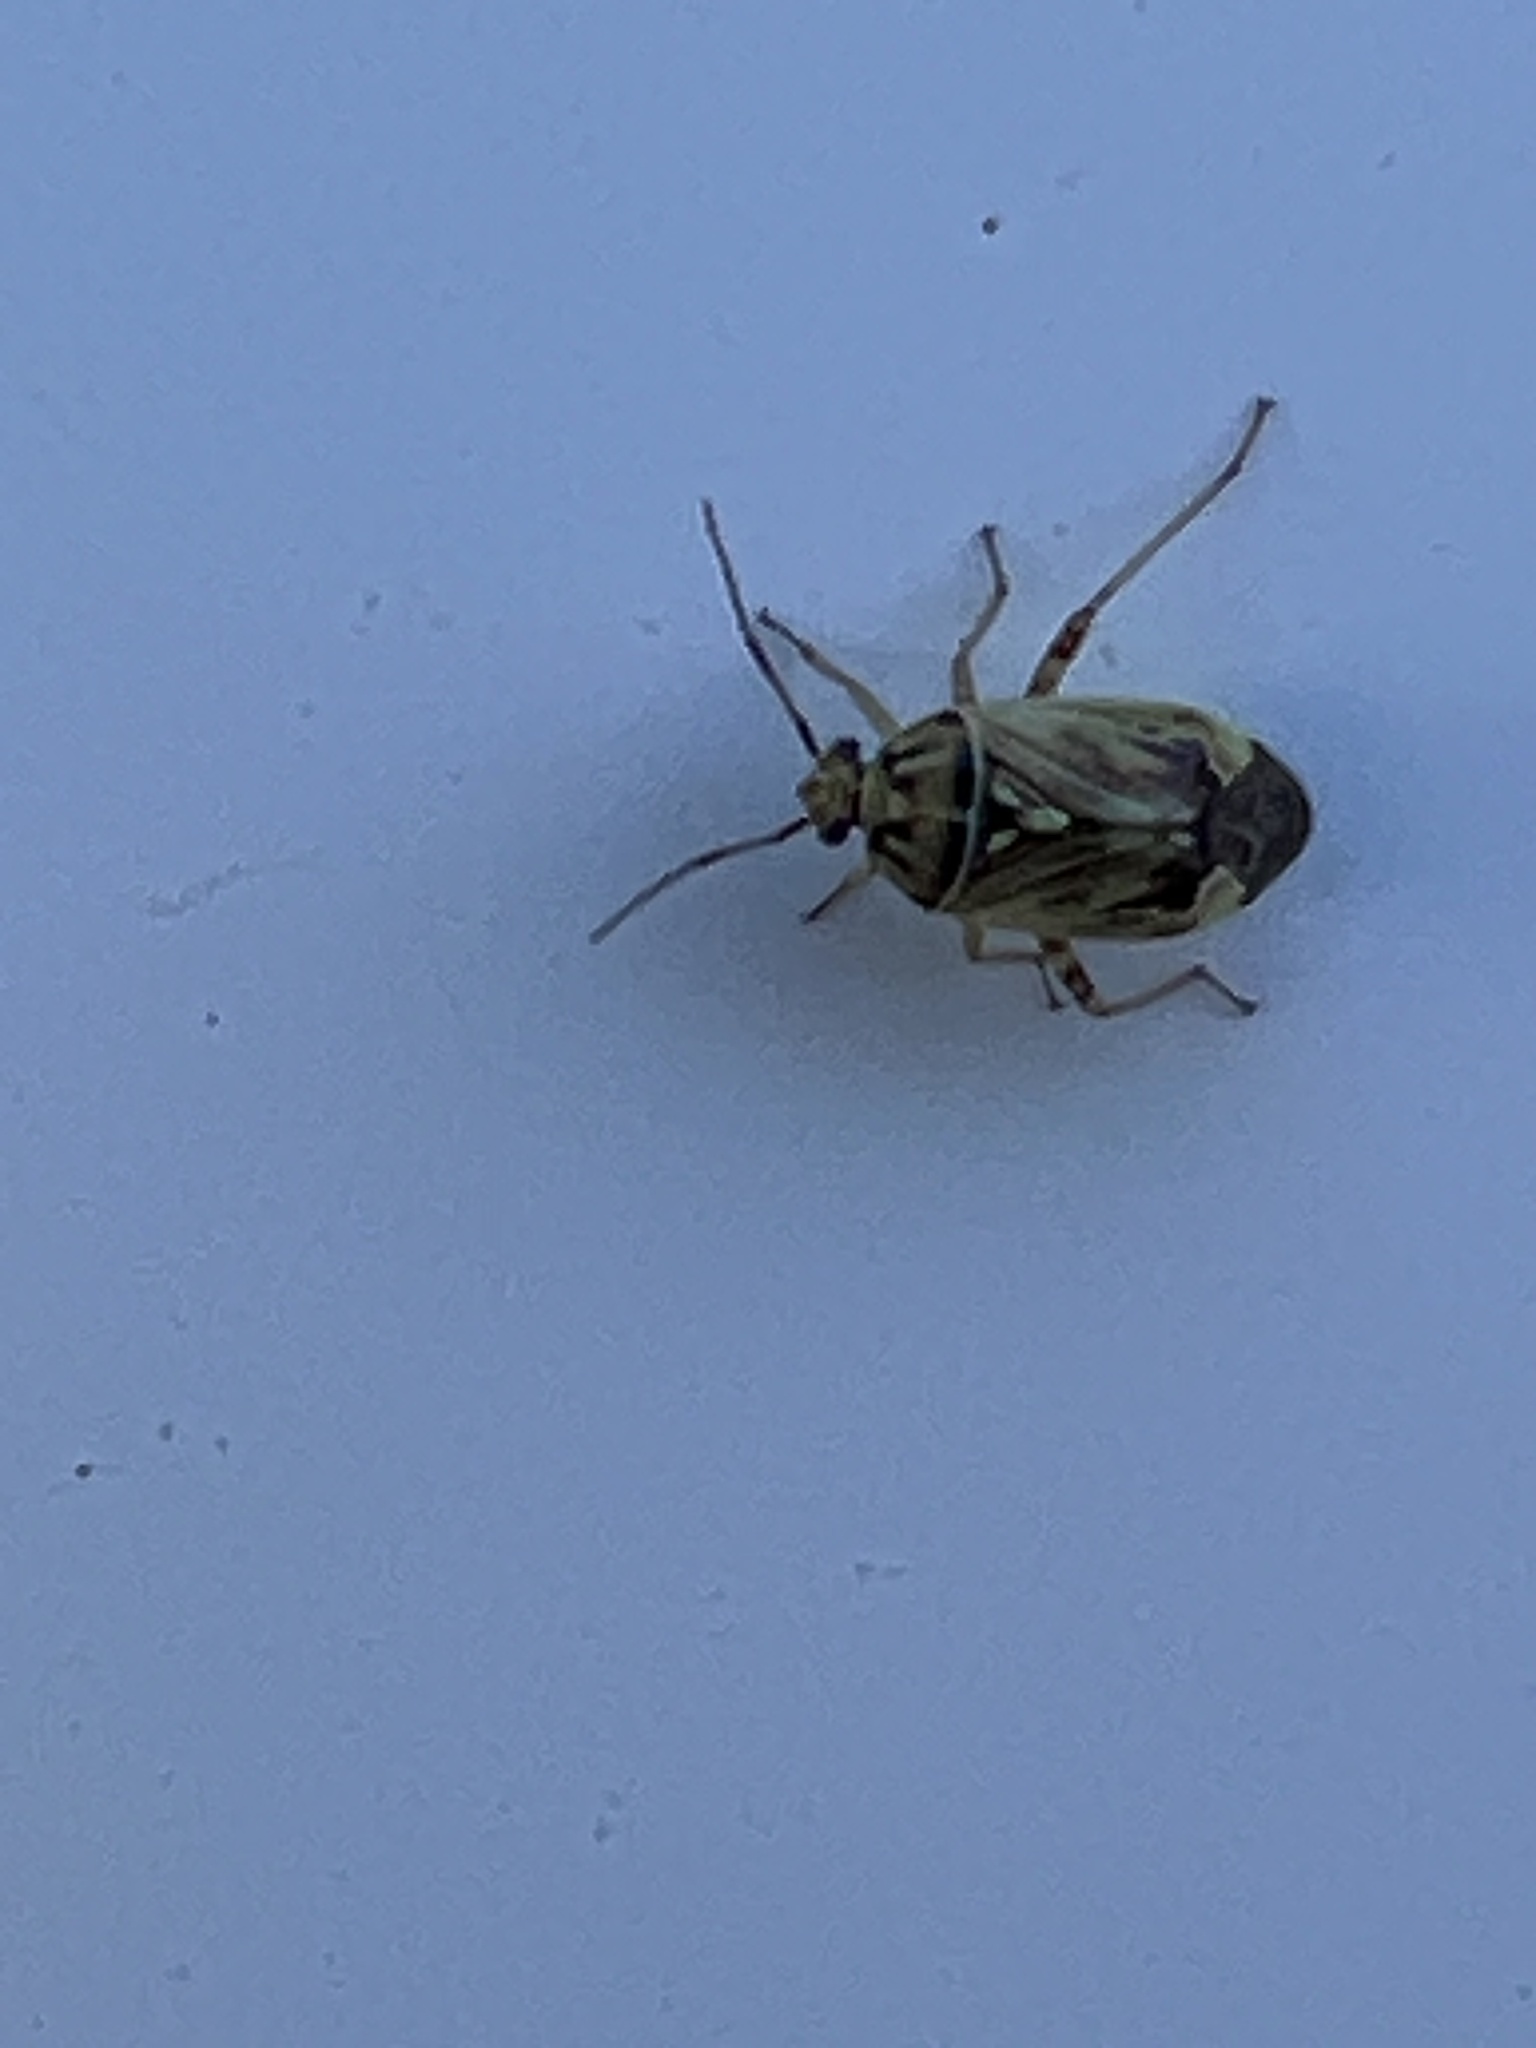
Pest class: lygus_bug